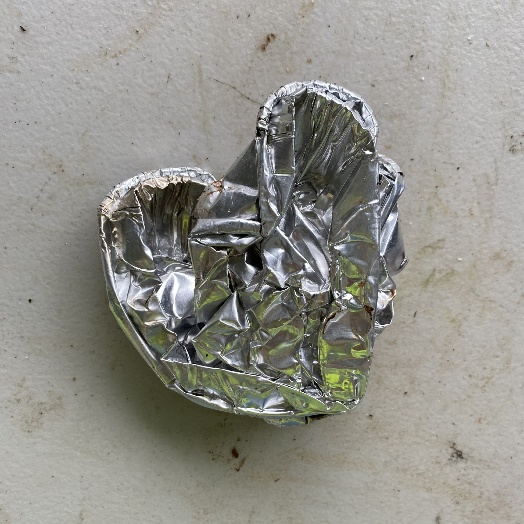
Label: Metal